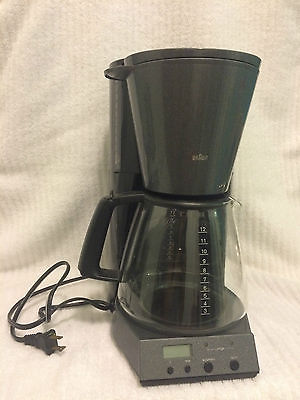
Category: coffee maker